Inuit culture

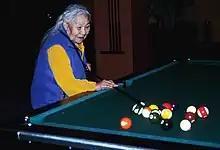
Inuk artist Kenojuak Ashevak playing pool billiards in a hotel in Berlin (2004)

It is extremely important for the territorial government of Nunavut to look at ways to clearly rise the national product, which also means to conciliate the Inuit's deeply rooted tradition with the challenges of modern life. Hunting, trapping and fishing essentially serve their subsistence and by far do not contribute enough added value, as would be needed. In addition, the trade with more significant products gained from these activities, like seal furs, or ivory from narwhal or walrus, is subject to international restrictions. The revenue from artistic or handicraft work, although a significant contribution to added value, provides a sufficient livelihood to only a few, particularly because of the large family sizes that must be supported. This branch of economic activity by its nature can secure the future of only a limited number. The growth of tourism is also limited. It is difficult to secure sufficient enrollment for group tours to the Arctic, and customized tours do not bring much money to the area. Cruises contribute more to added value than other types of tours.